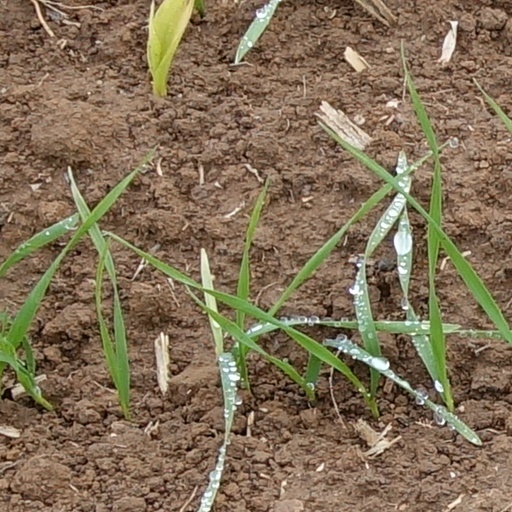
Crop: wheat